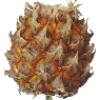
Label: Pineapple Mini 1